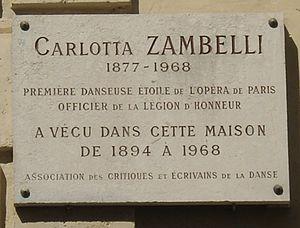
Plaque apposée au n° 2 de la rue Chauveau-Lagarde, Paris 8e, où vécut la danseuse Carlotta Zambelli (1875-1968) de 1898 à 1968.
Carlotta Zambelli, née le 4 novembre 1875 à Milan où elle est morte le 28 janvier 1968, est une danseuse et pédagogue italienne.